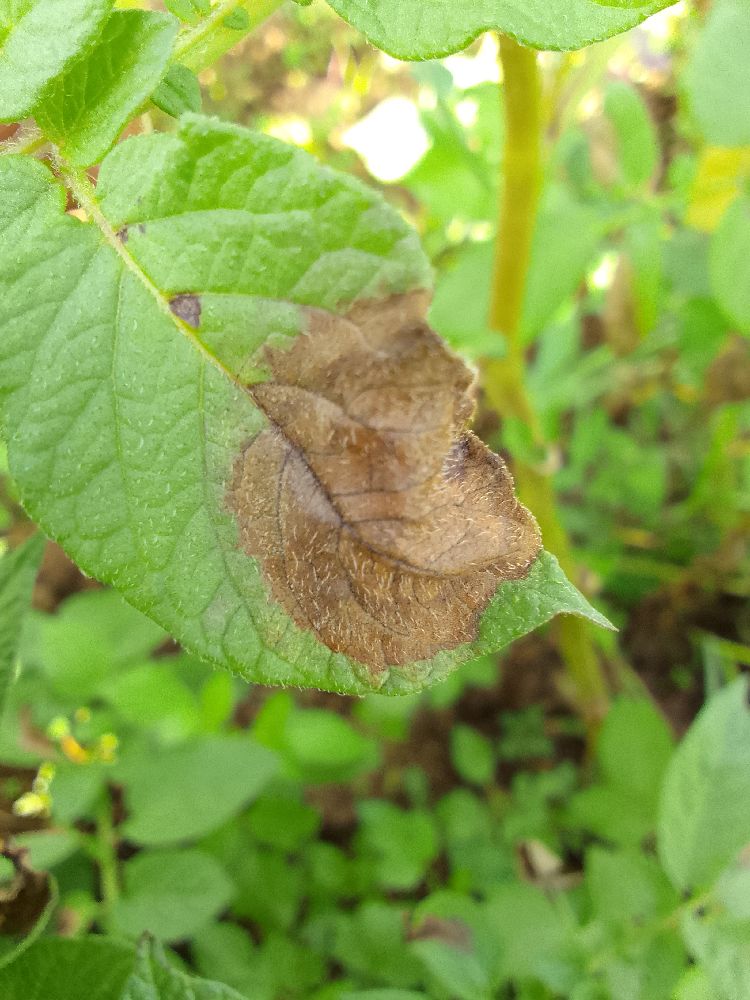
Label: Late blight